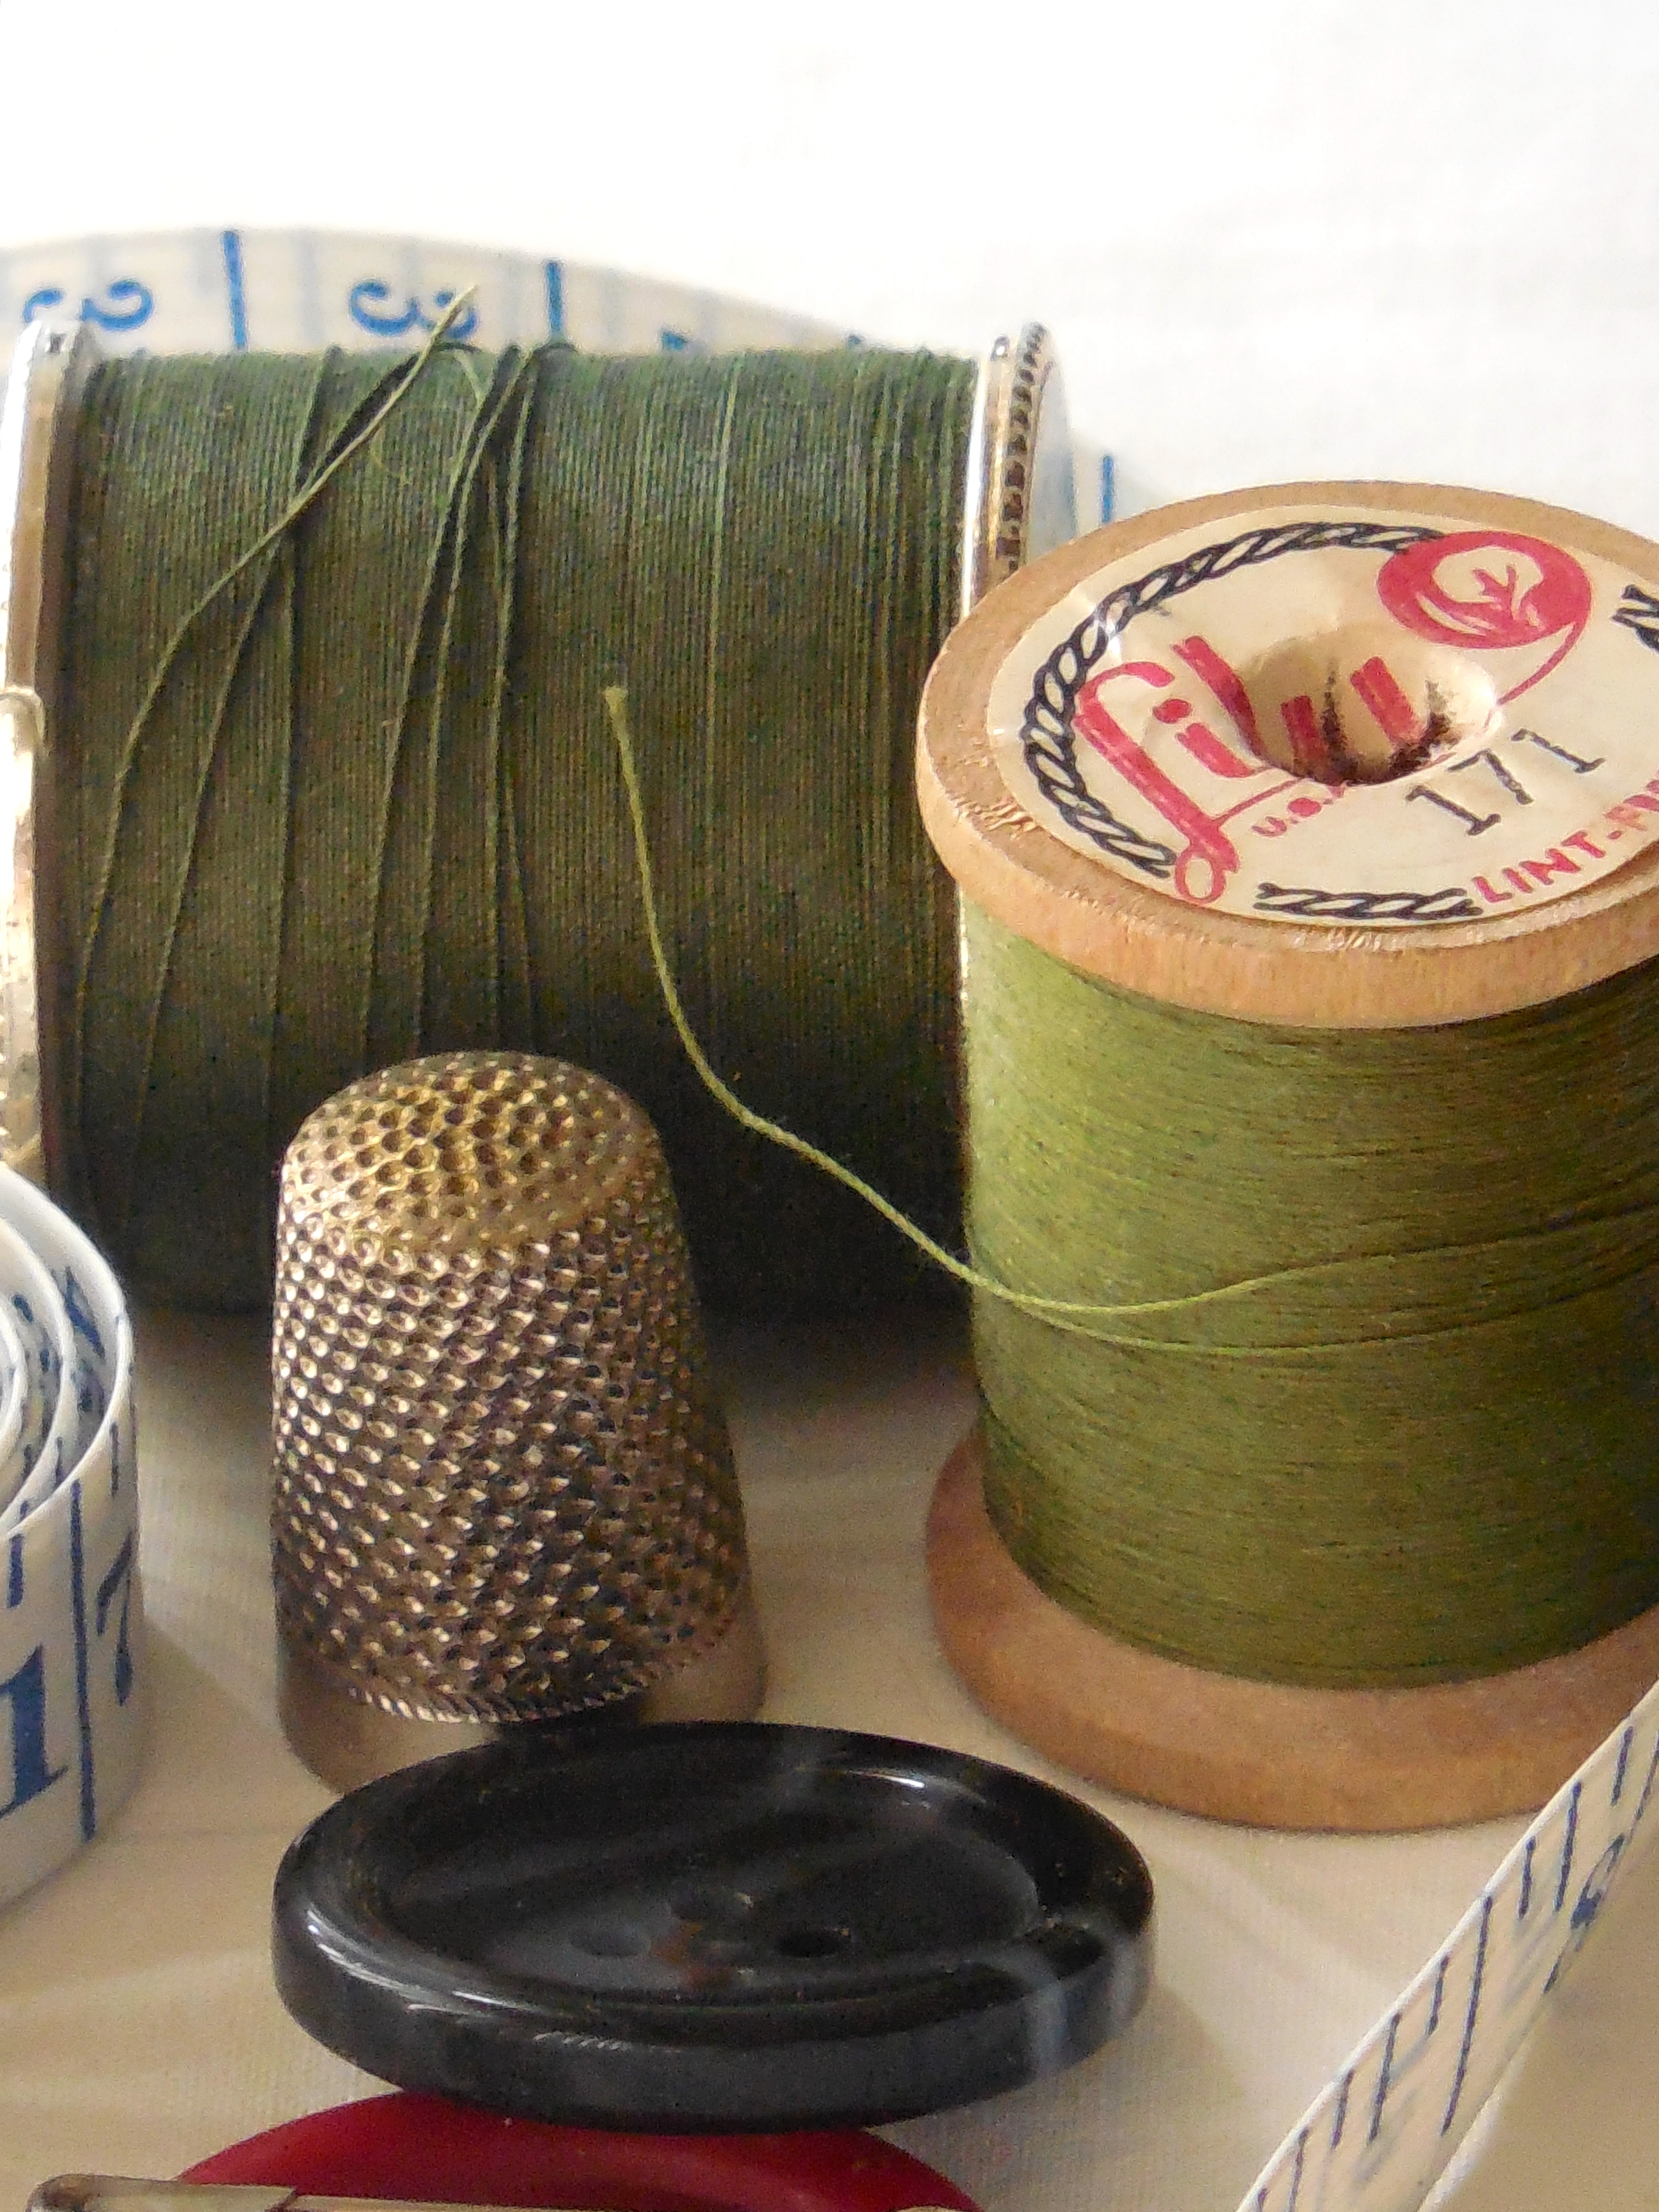
needle, white, green, collection, fashion, blue, craft, black, homemade, button, fabric, sewing, spool, thread, sew, tailor, textile, art, pin, design, tools, handmade, dressmaking, stitch, thimble, embroidery, tailoring, needlework, man made object, notions